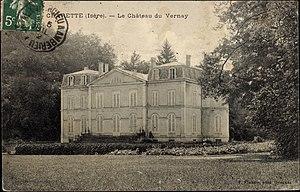
Carte postale château du Vernay (Charette) vers 1900
Hilaire de Chardonnet, est un ingénieur scientifique et industriel de Besançon, inventeur de la soie artificielle et fondateur de la Société de la soie Chardonnet.
Le château du Vernay est situé en sur la commune de Charette. Cette demeure du XIXᵉ siècle, aujourd'hui en ruine, était le siège de la branche cadette de la famille Ruolz.
Charette est une commune française située dans le département de l'Isère en région Auvergne-Rhône-Alpes.